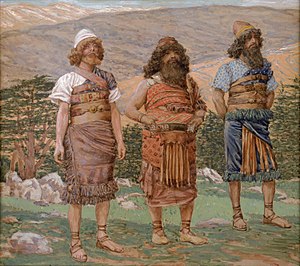
1600'erne f.Kr.
James Tissot: Sem og hans to brødre: Kam og Jafet. (1904)
Århundreder: 18. århundrede f.Kr. – 17. århundrede f.Kr. – 16. århundrede f.Kr.